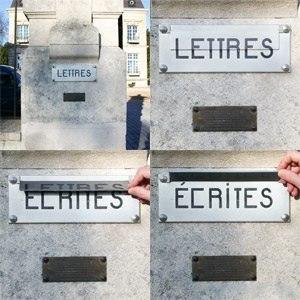
Boîte aux lettres de la Mairie de Fère-en-Tardenois, offerte par ALIS et consacrant la ville capitale mondiale de la Poésie à 2 mi-mots.
Fère-en-Tardenois est une commune française située dans le département de l'Aisne, en région Hauts-de-France.